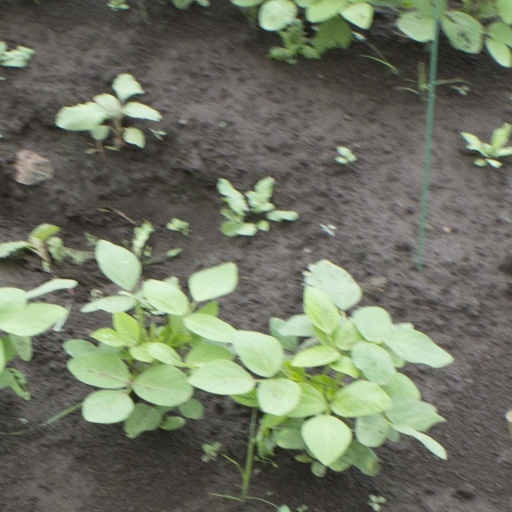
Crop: soybean